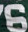
Number: 6